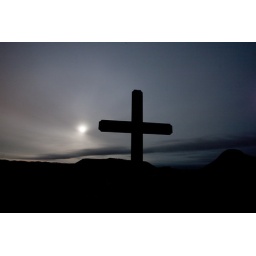
The wooden cross in the dark